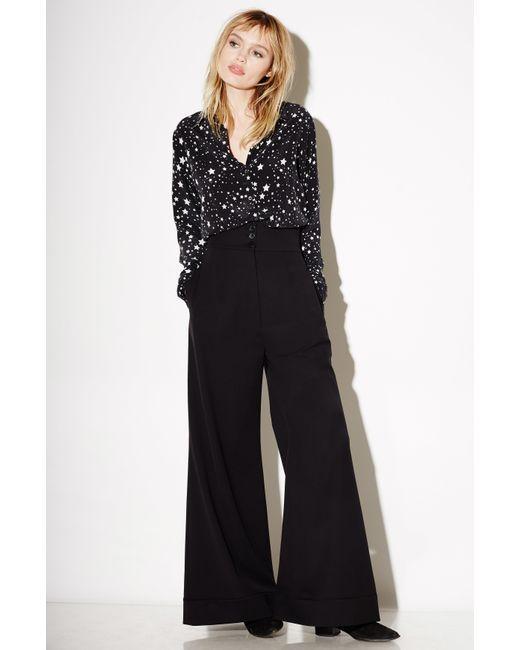
Schwarz-gepunktete weiße Bluse mit Flay schwarze Nylonhose